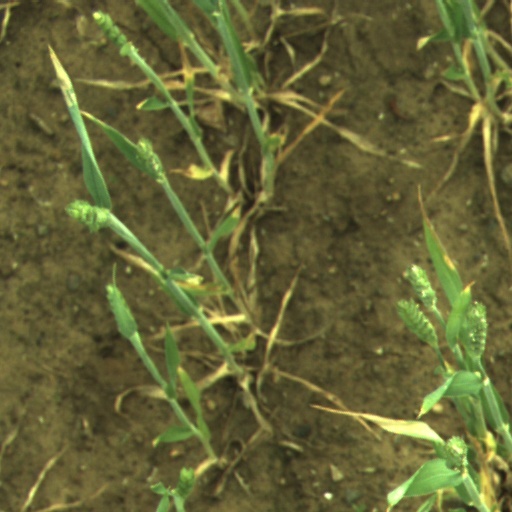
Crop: wheat